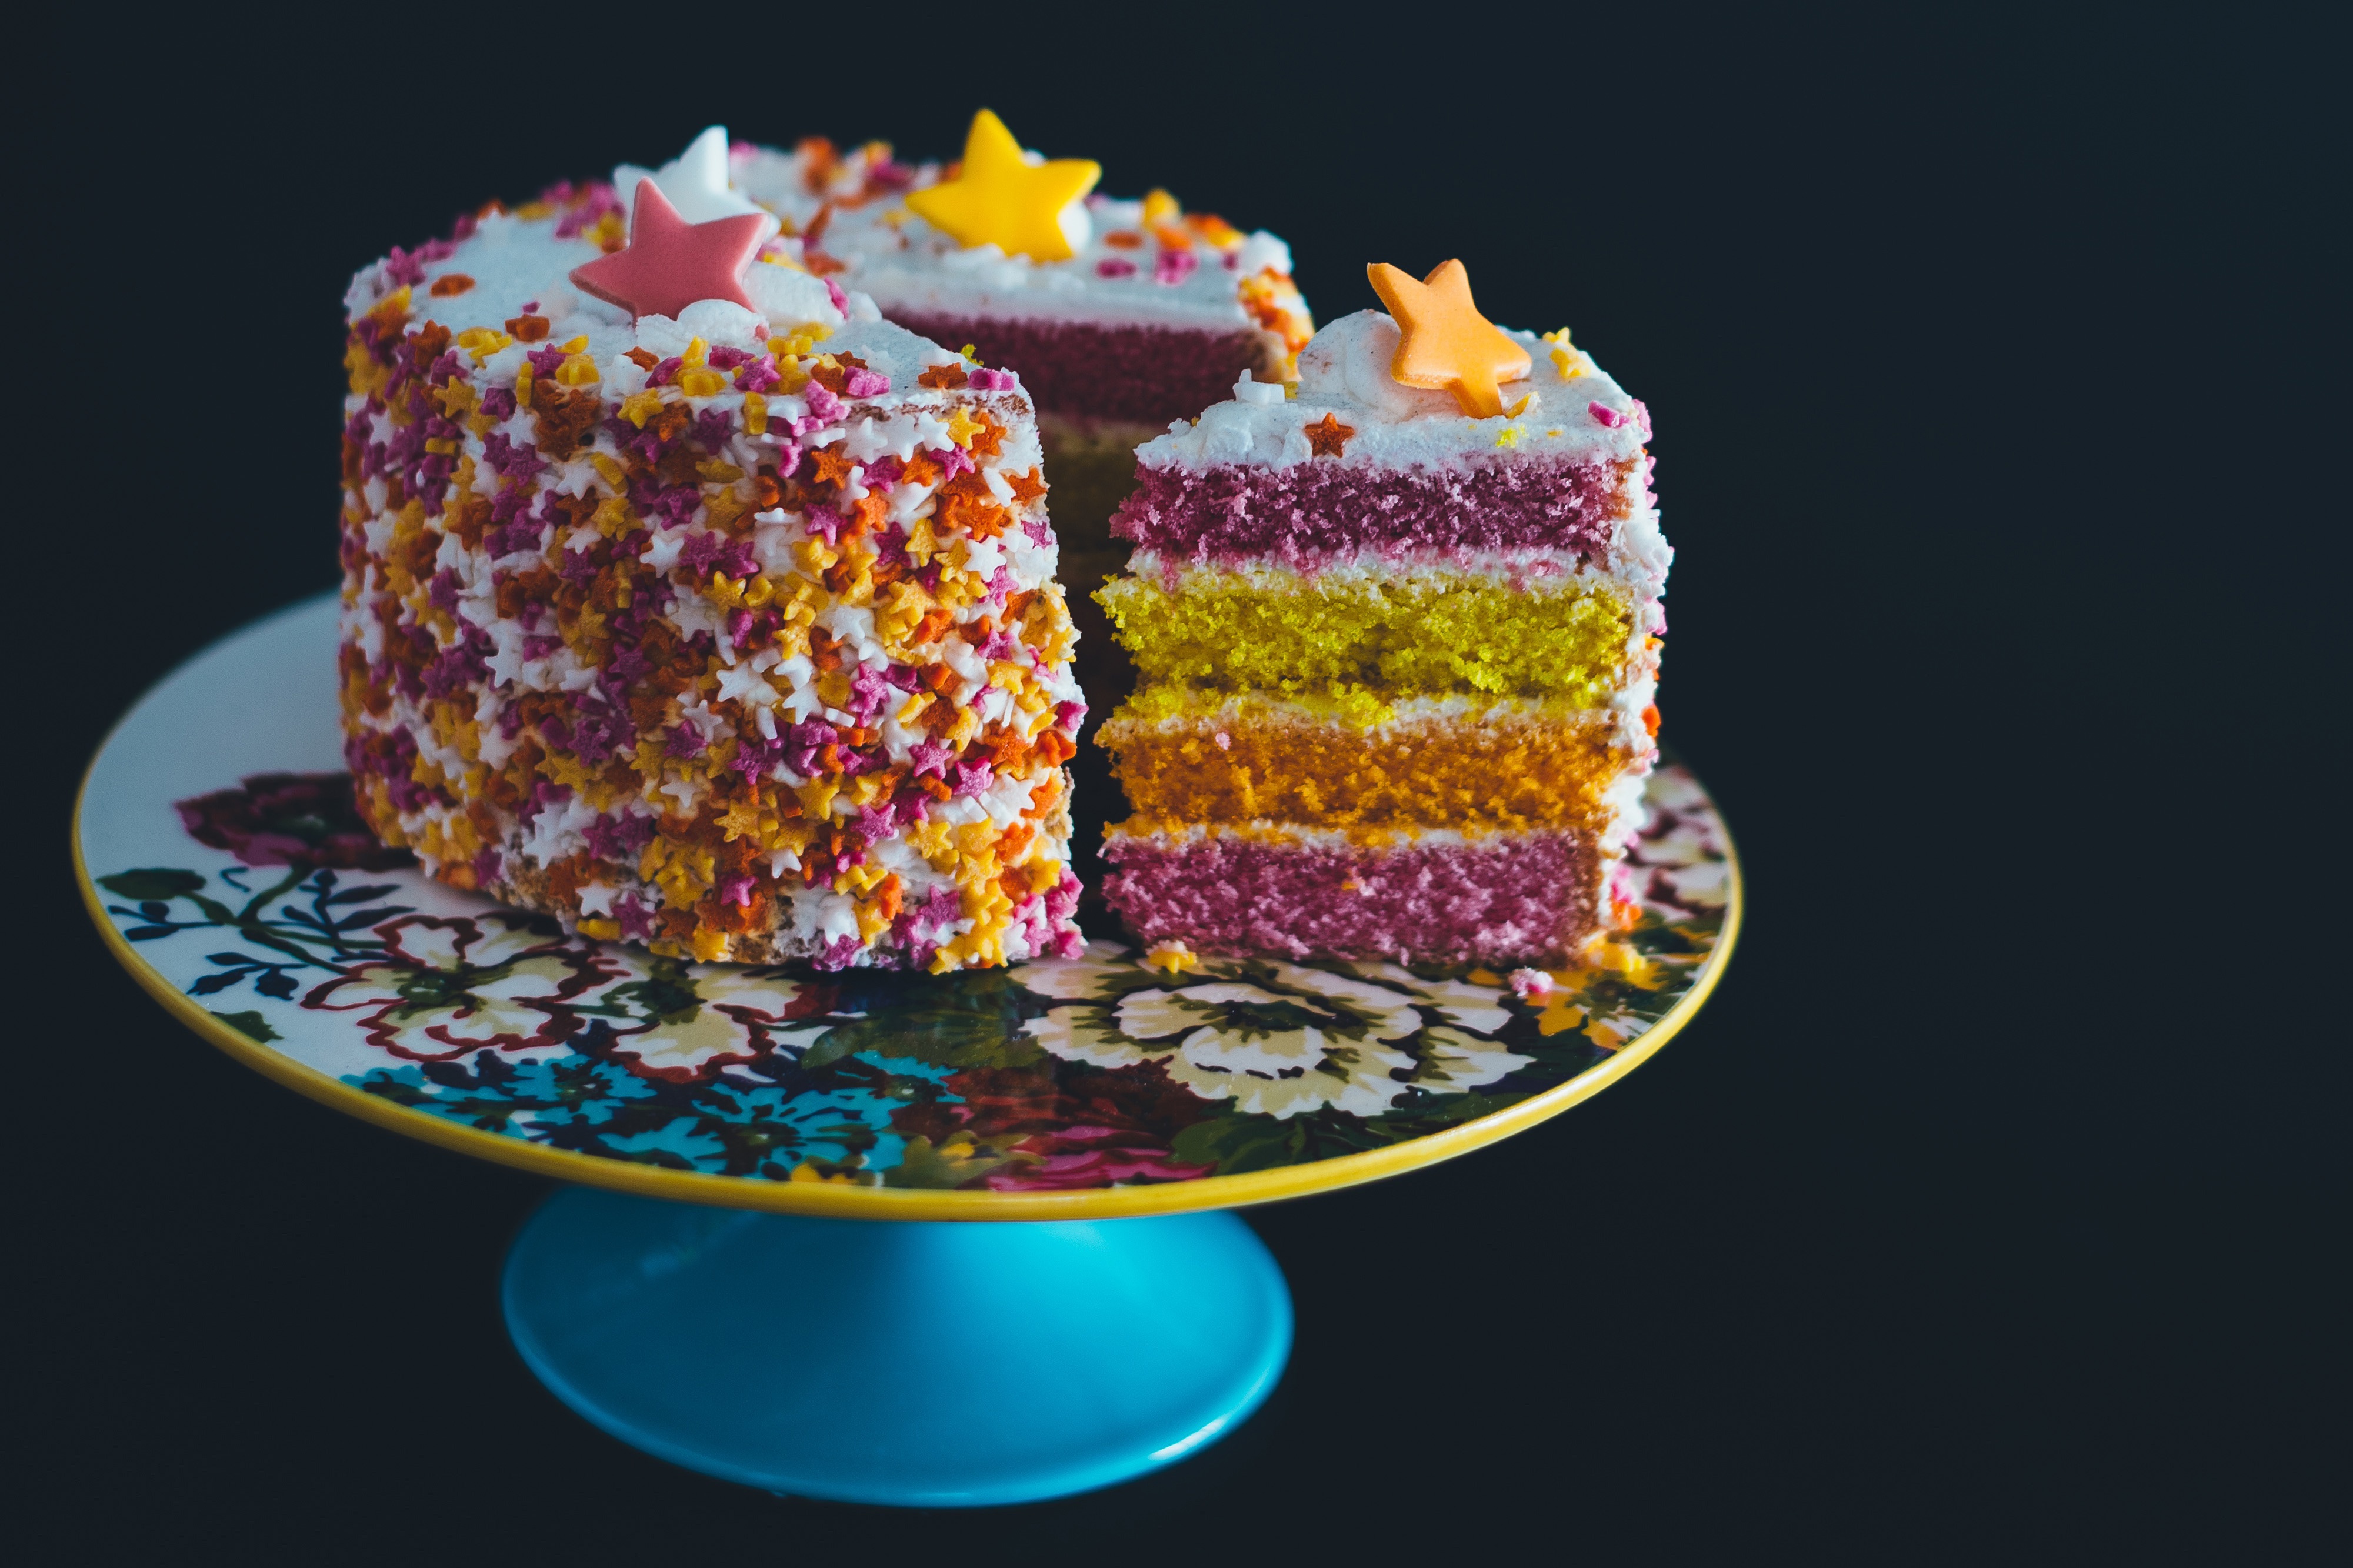
food, sweetness, cake, dessert, cuisine, baked goods, dish, icing, sprinkles, cake decorating, kuchen, baking, buttercream, ingredient, sugar paste, sugar cake, food coloring, confectionery, nonpareils